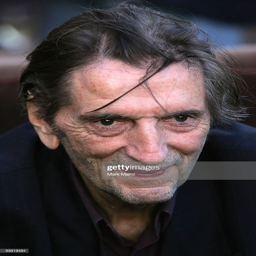
actor attends the launch party .